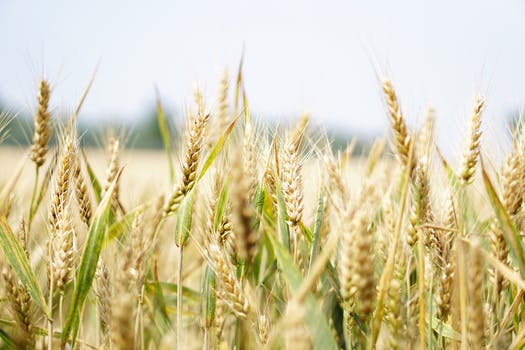
Label: No Watermark